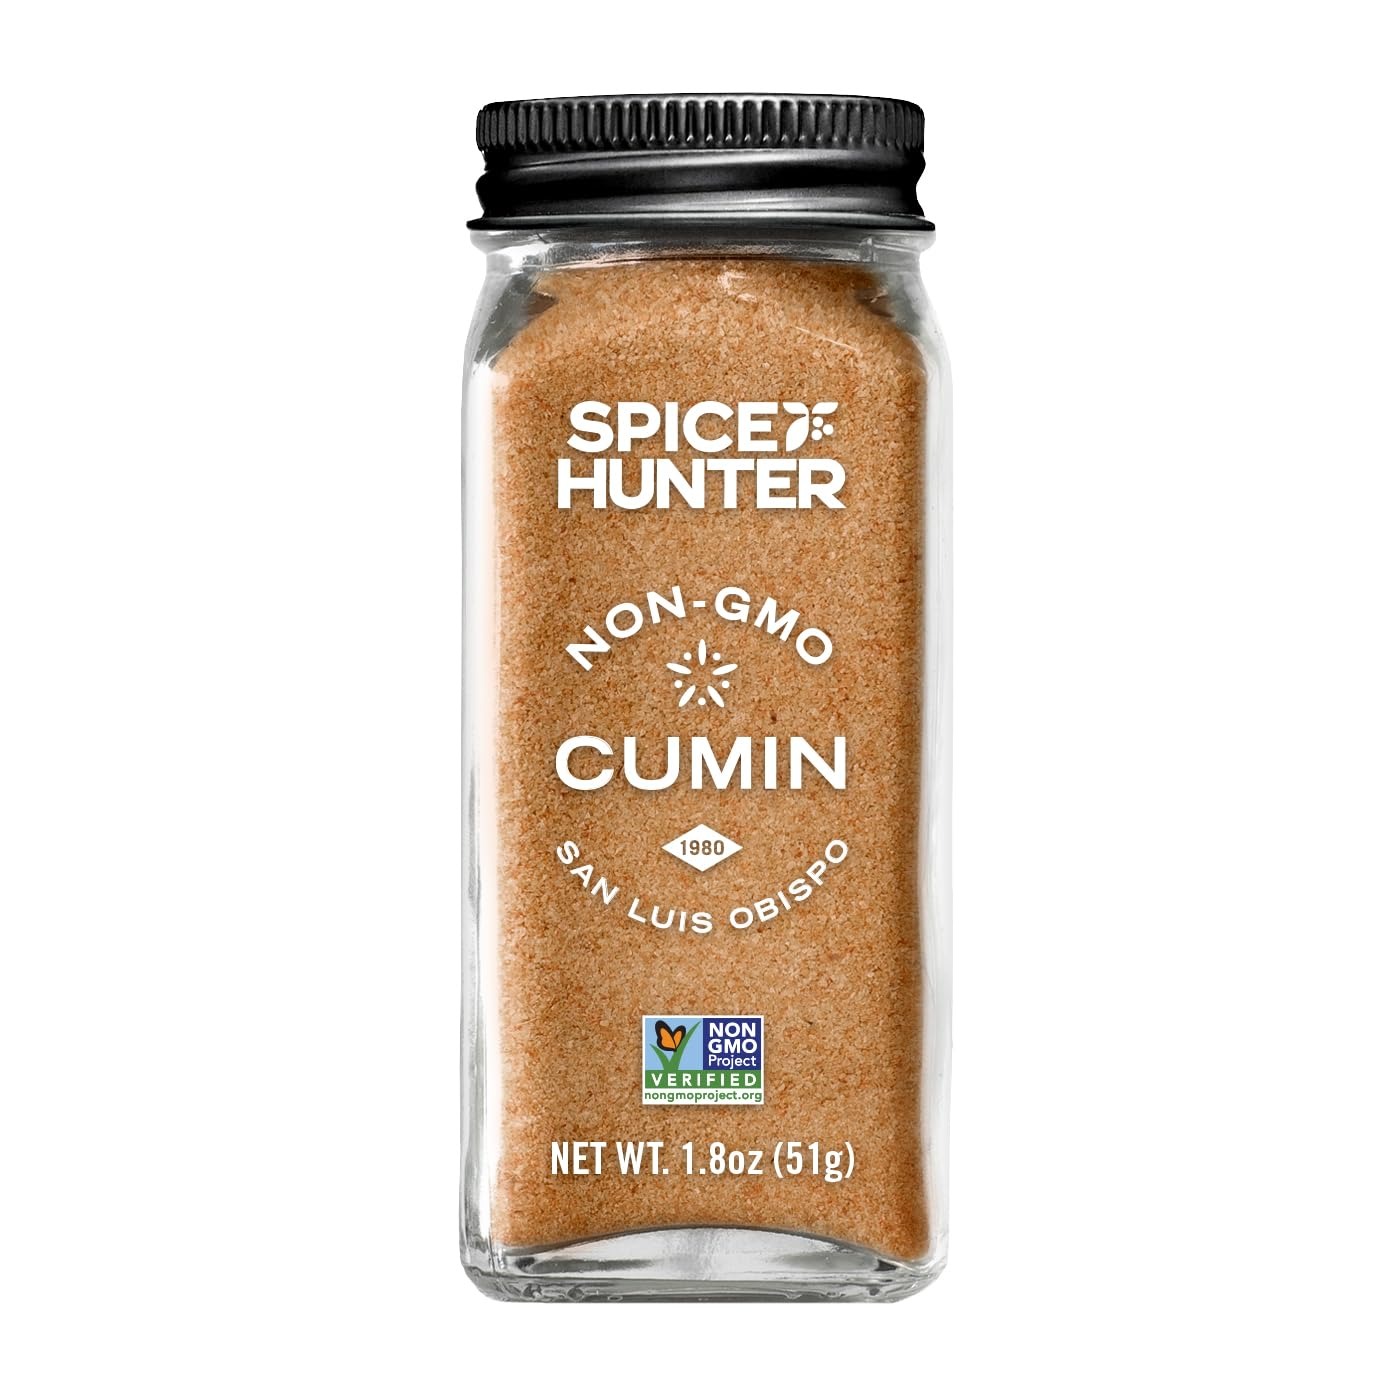
Item Name: Spice Hunter Gourmet Turkish Ground Cumin, 1.8 Ounce
Value: 1.8
Unit: Ounce

Price: 8.76